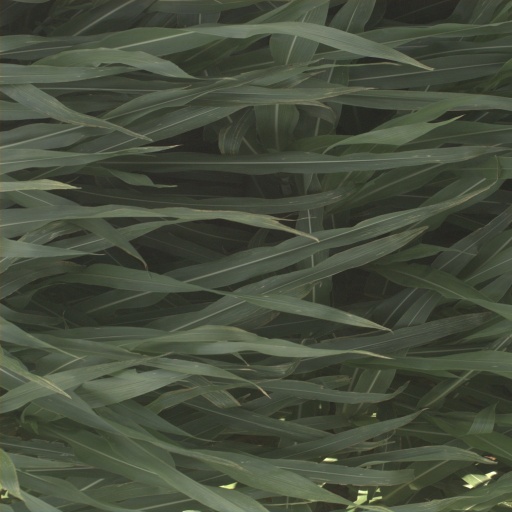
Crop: sorghum